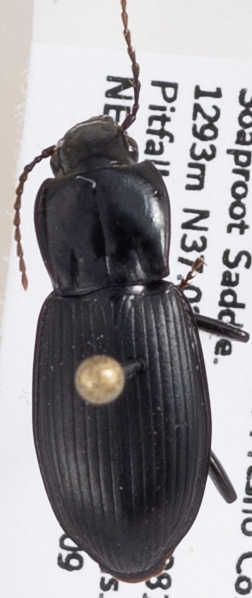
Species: Pterostichus ordinarius
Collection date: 2019-10-09
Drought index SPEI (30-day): -0.328
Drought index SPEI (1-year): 0.39
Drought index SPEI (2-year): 0.03